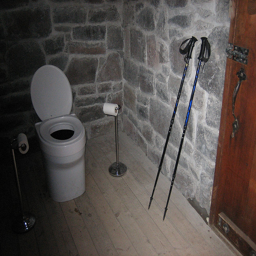
A bathroom with stone walls and a wooden door.
Two ski poles next to the toilet in the bathroom.
Two toilet paper rolls are on both sides of the toilet.
Ski poles leaning on the wall in the bathroom.
Twp ski poles lean on the wall near the toilet.